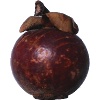
Label: mangostan